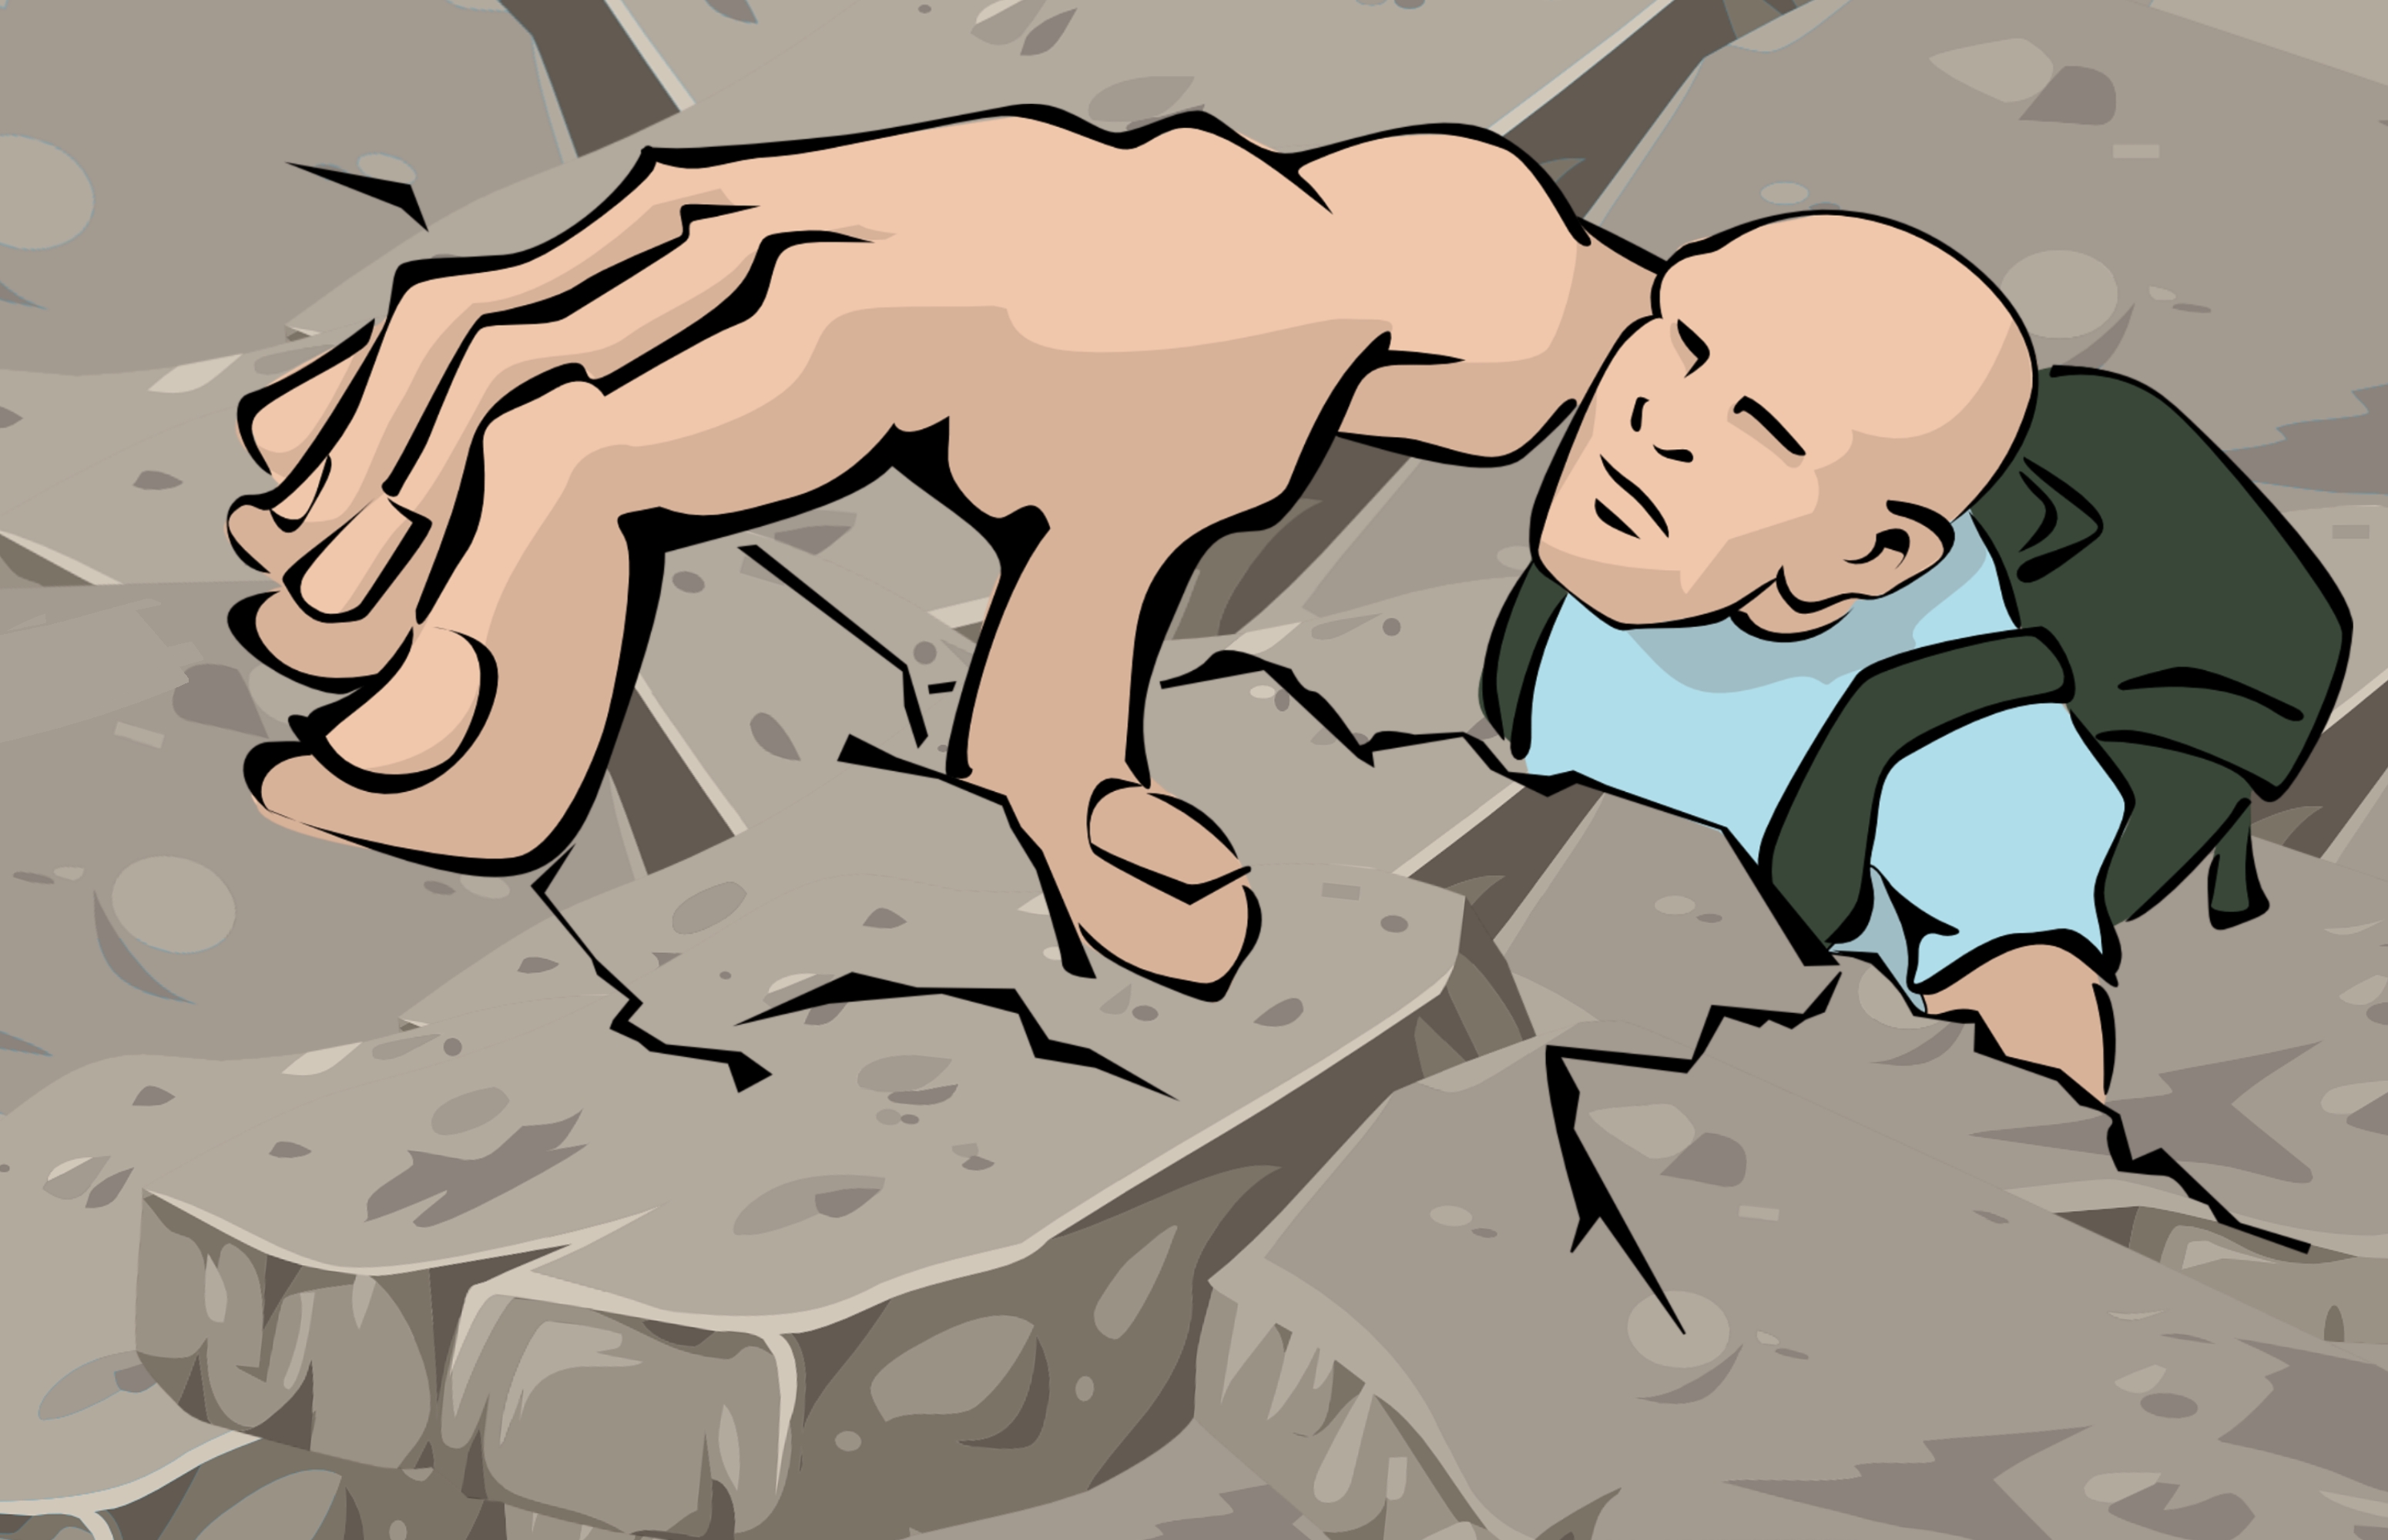
climbing, mountain, survive, rock, man, climber, cliff, climb, sport, bag, hiking, outdoor, nature, success, extreme, adventure, top, risk, hill, strength, danger, high, travel, fitness, cartoon, illustration, muscle, hand, tree, art, fictional character, gesture